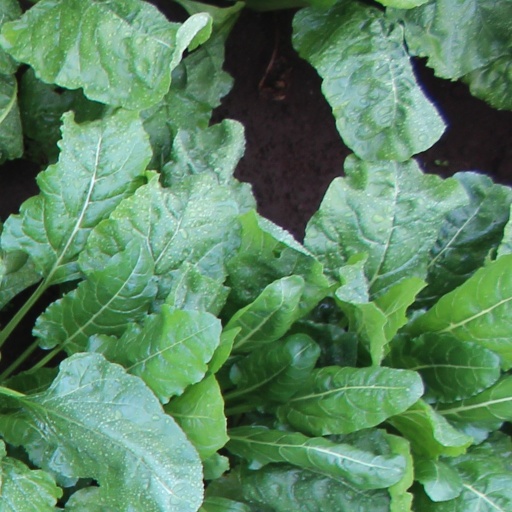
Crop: sugar beet